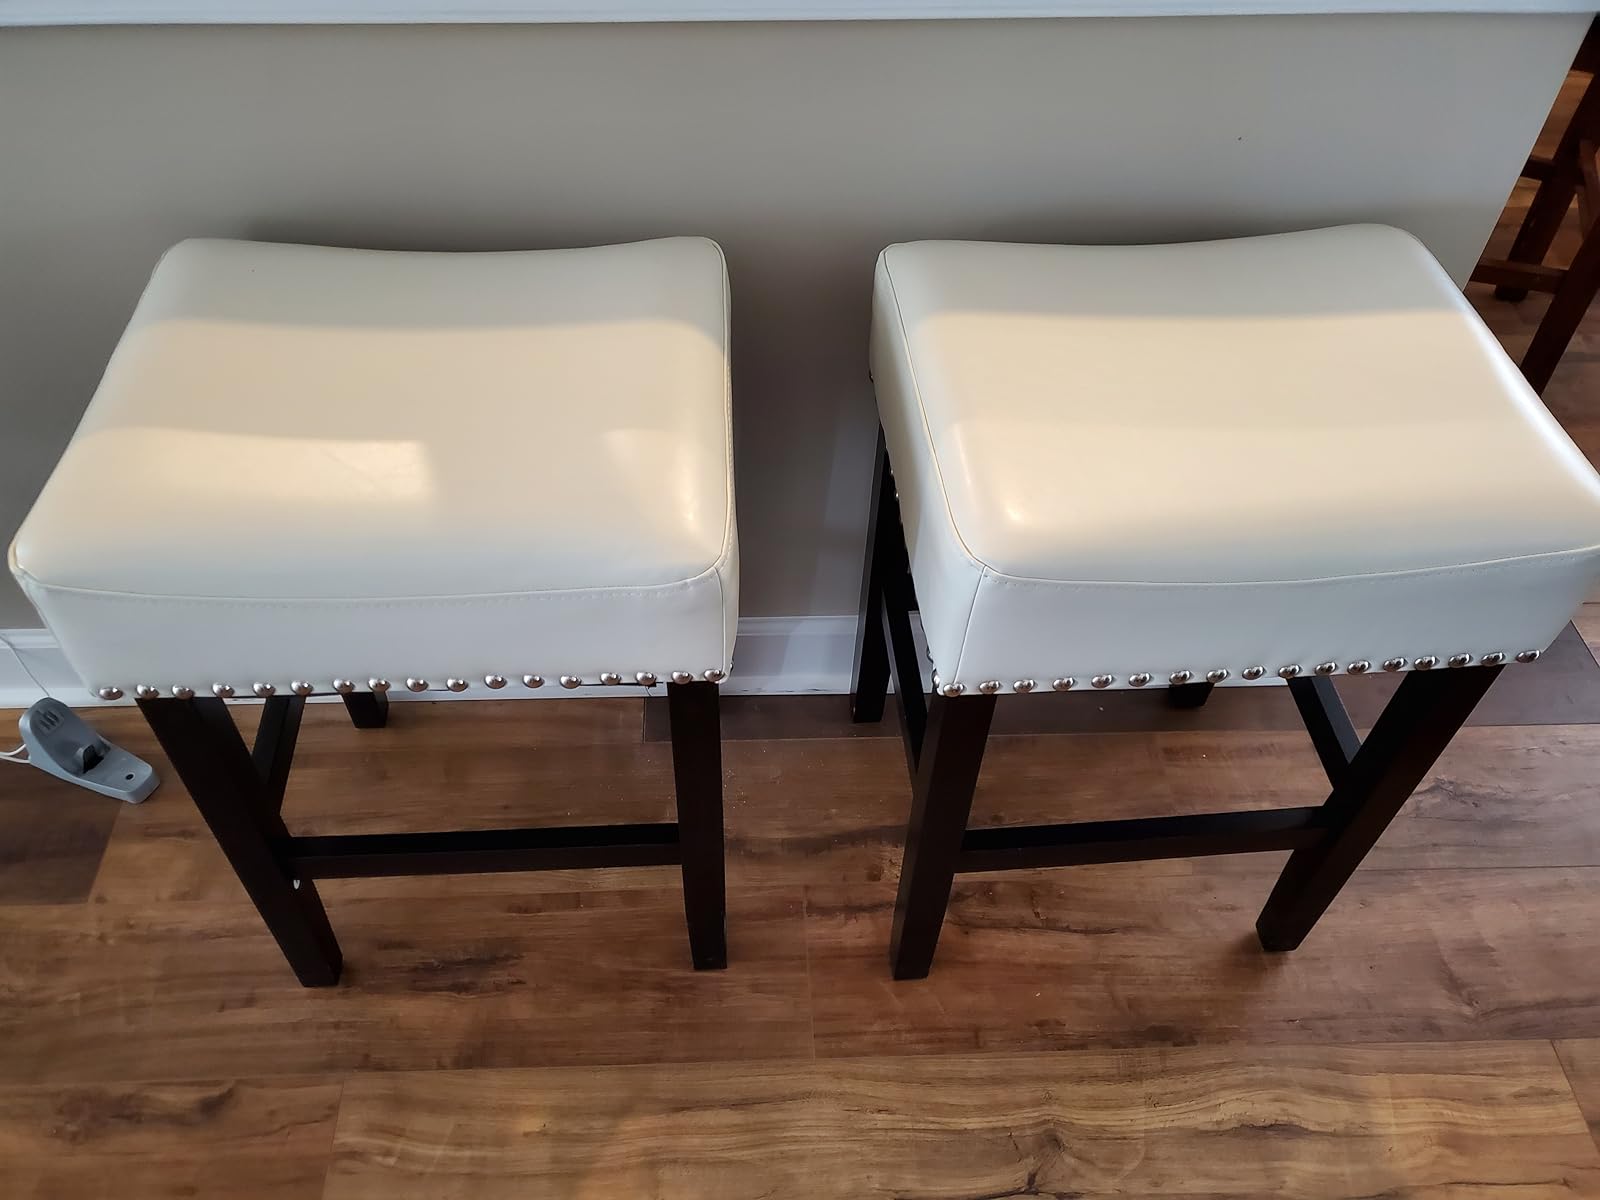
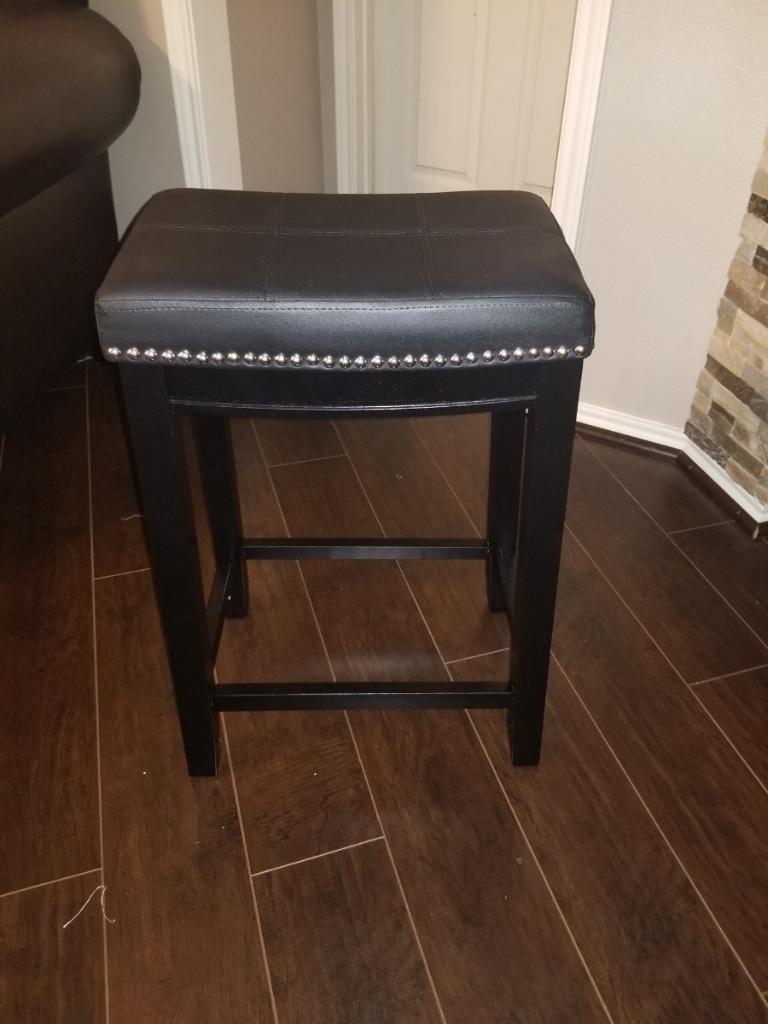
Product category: stool
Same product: no